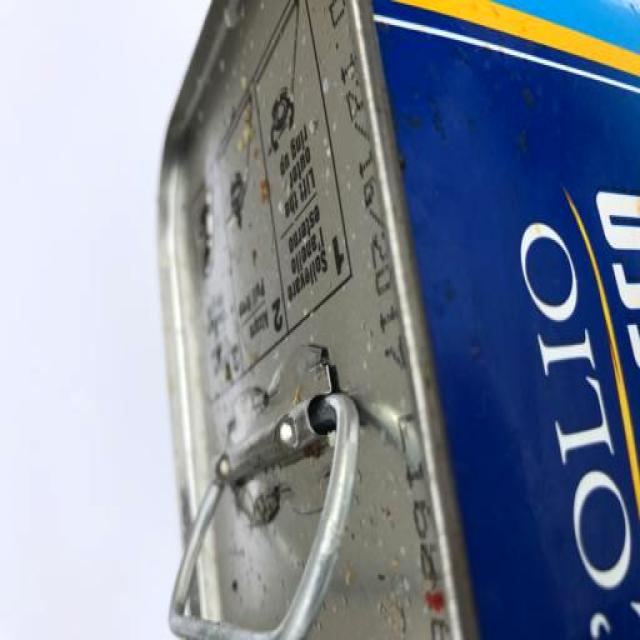
Label: Metal